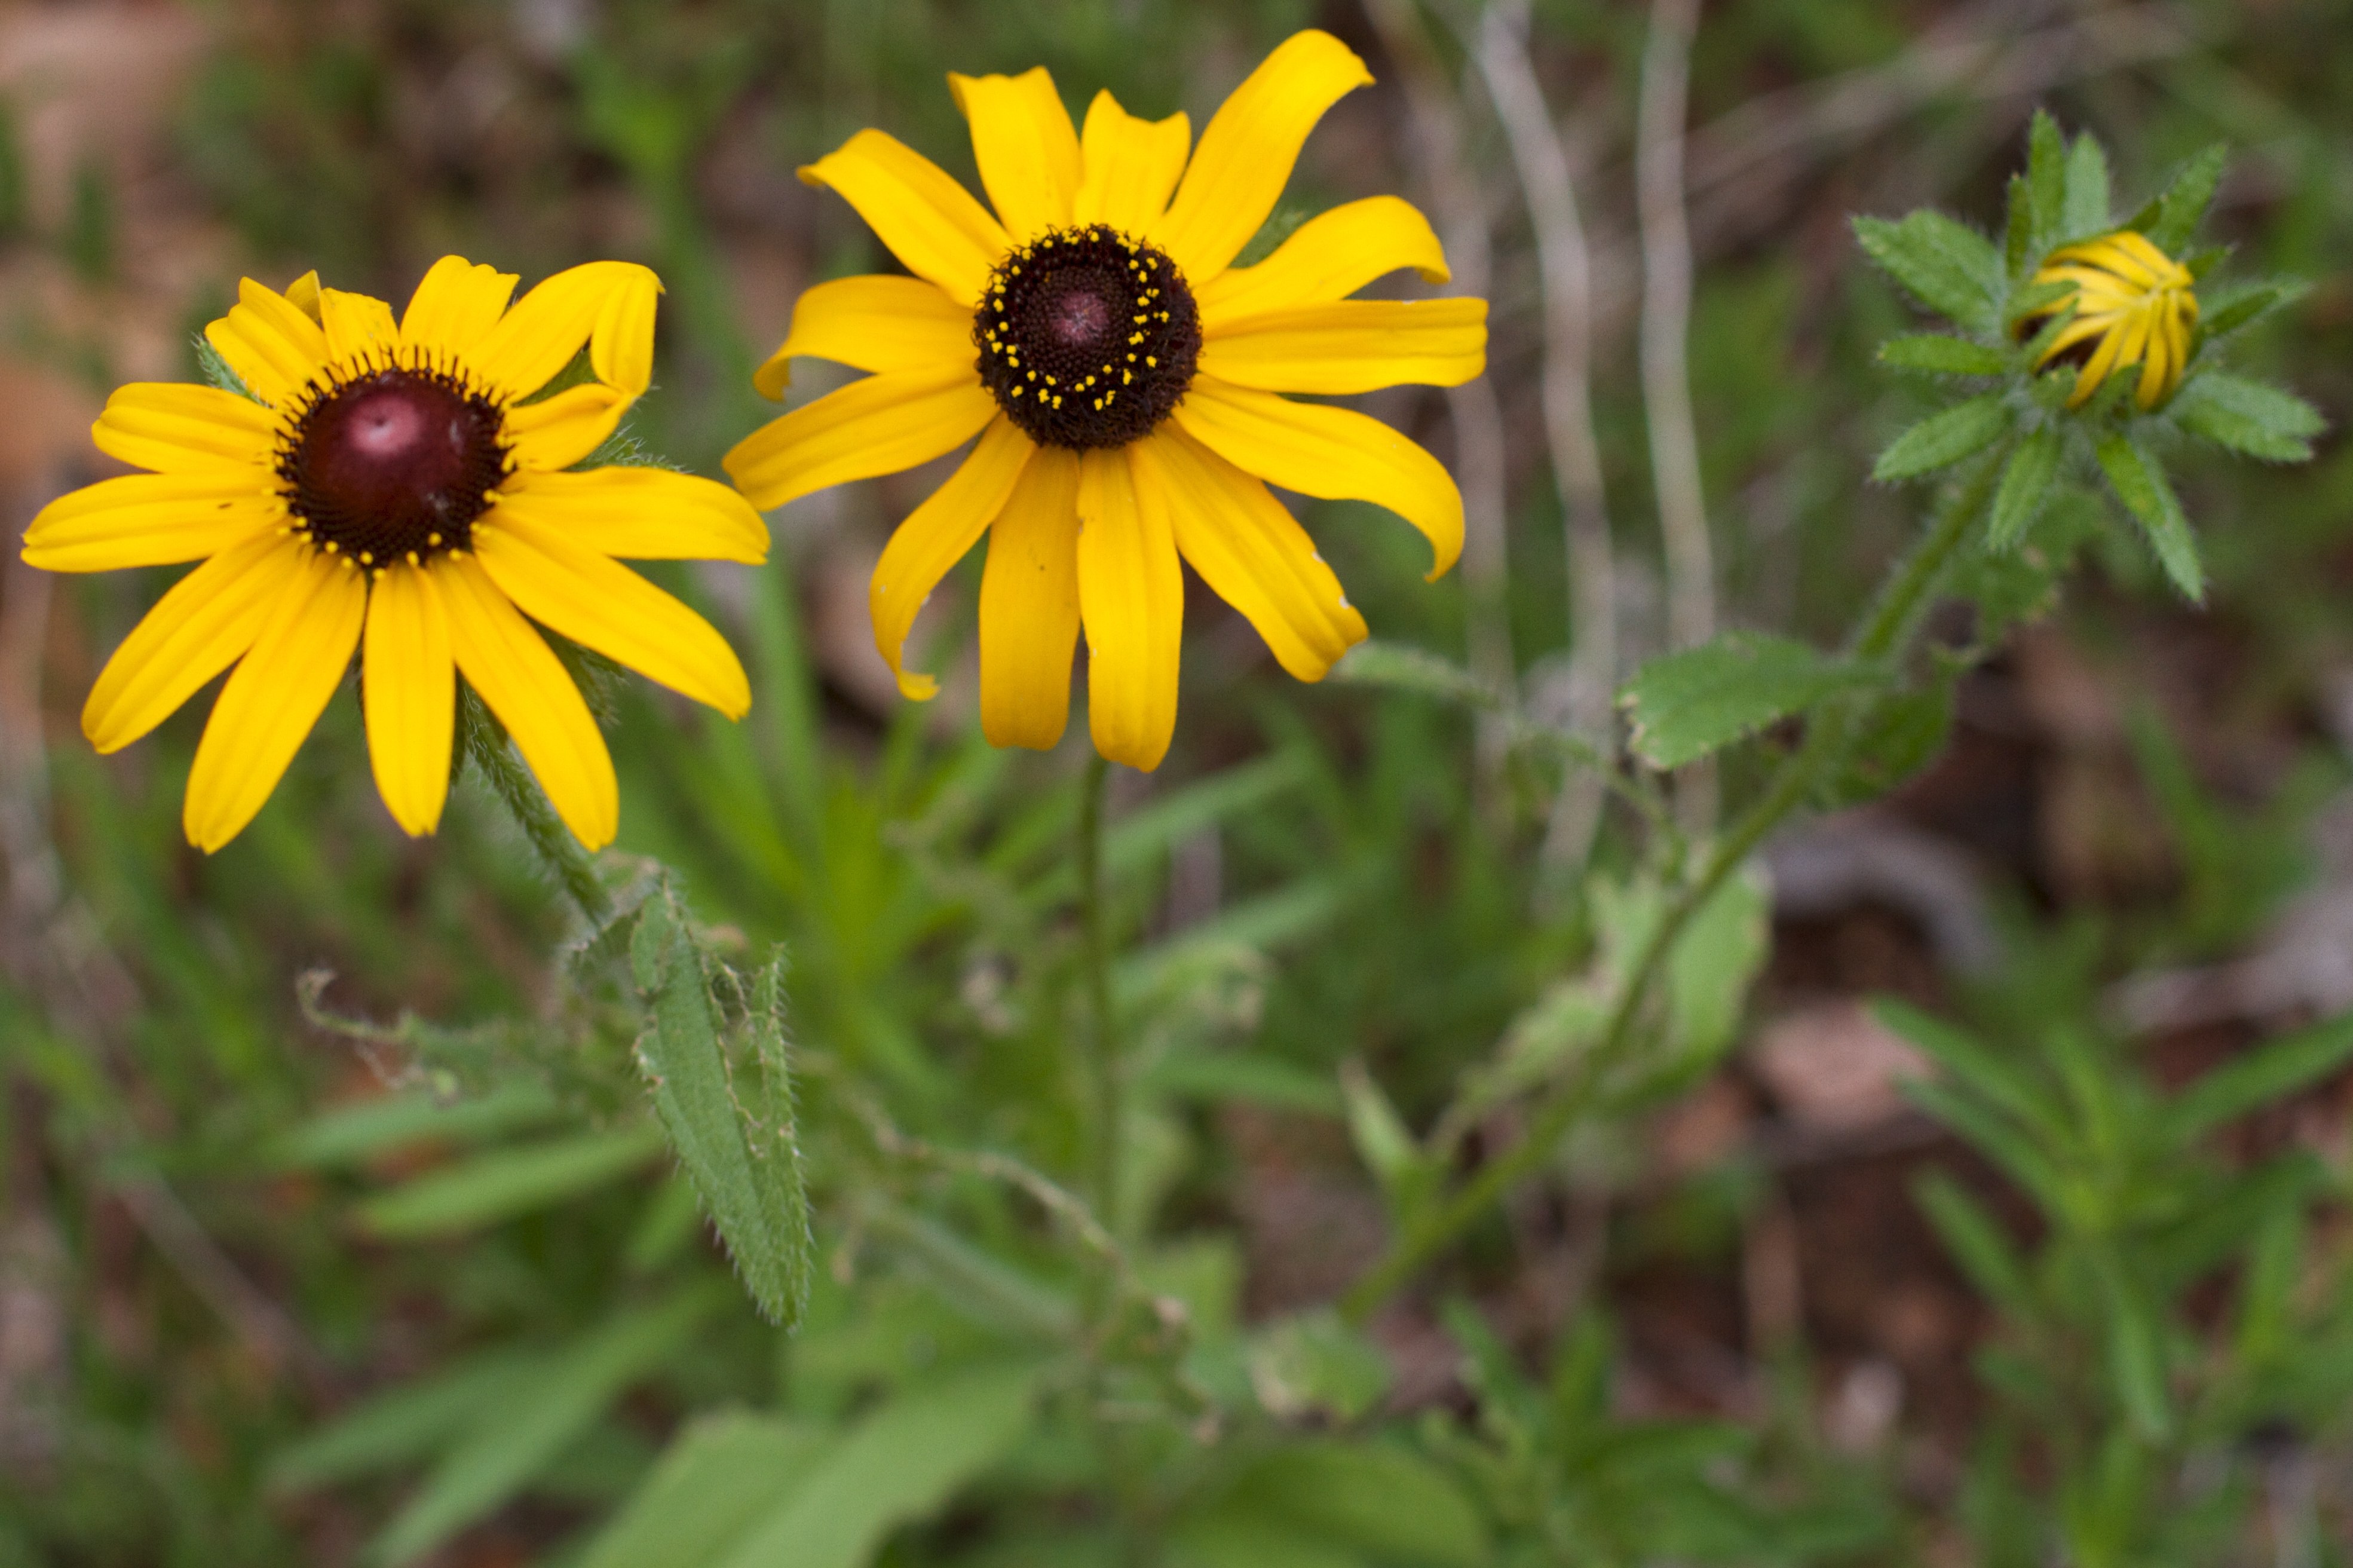
nature, plant, meadow, prairie, flower, botany, yellow, flora, fauna, wildflower, nectar, macro photography, flowering plant, daisy family, land plant